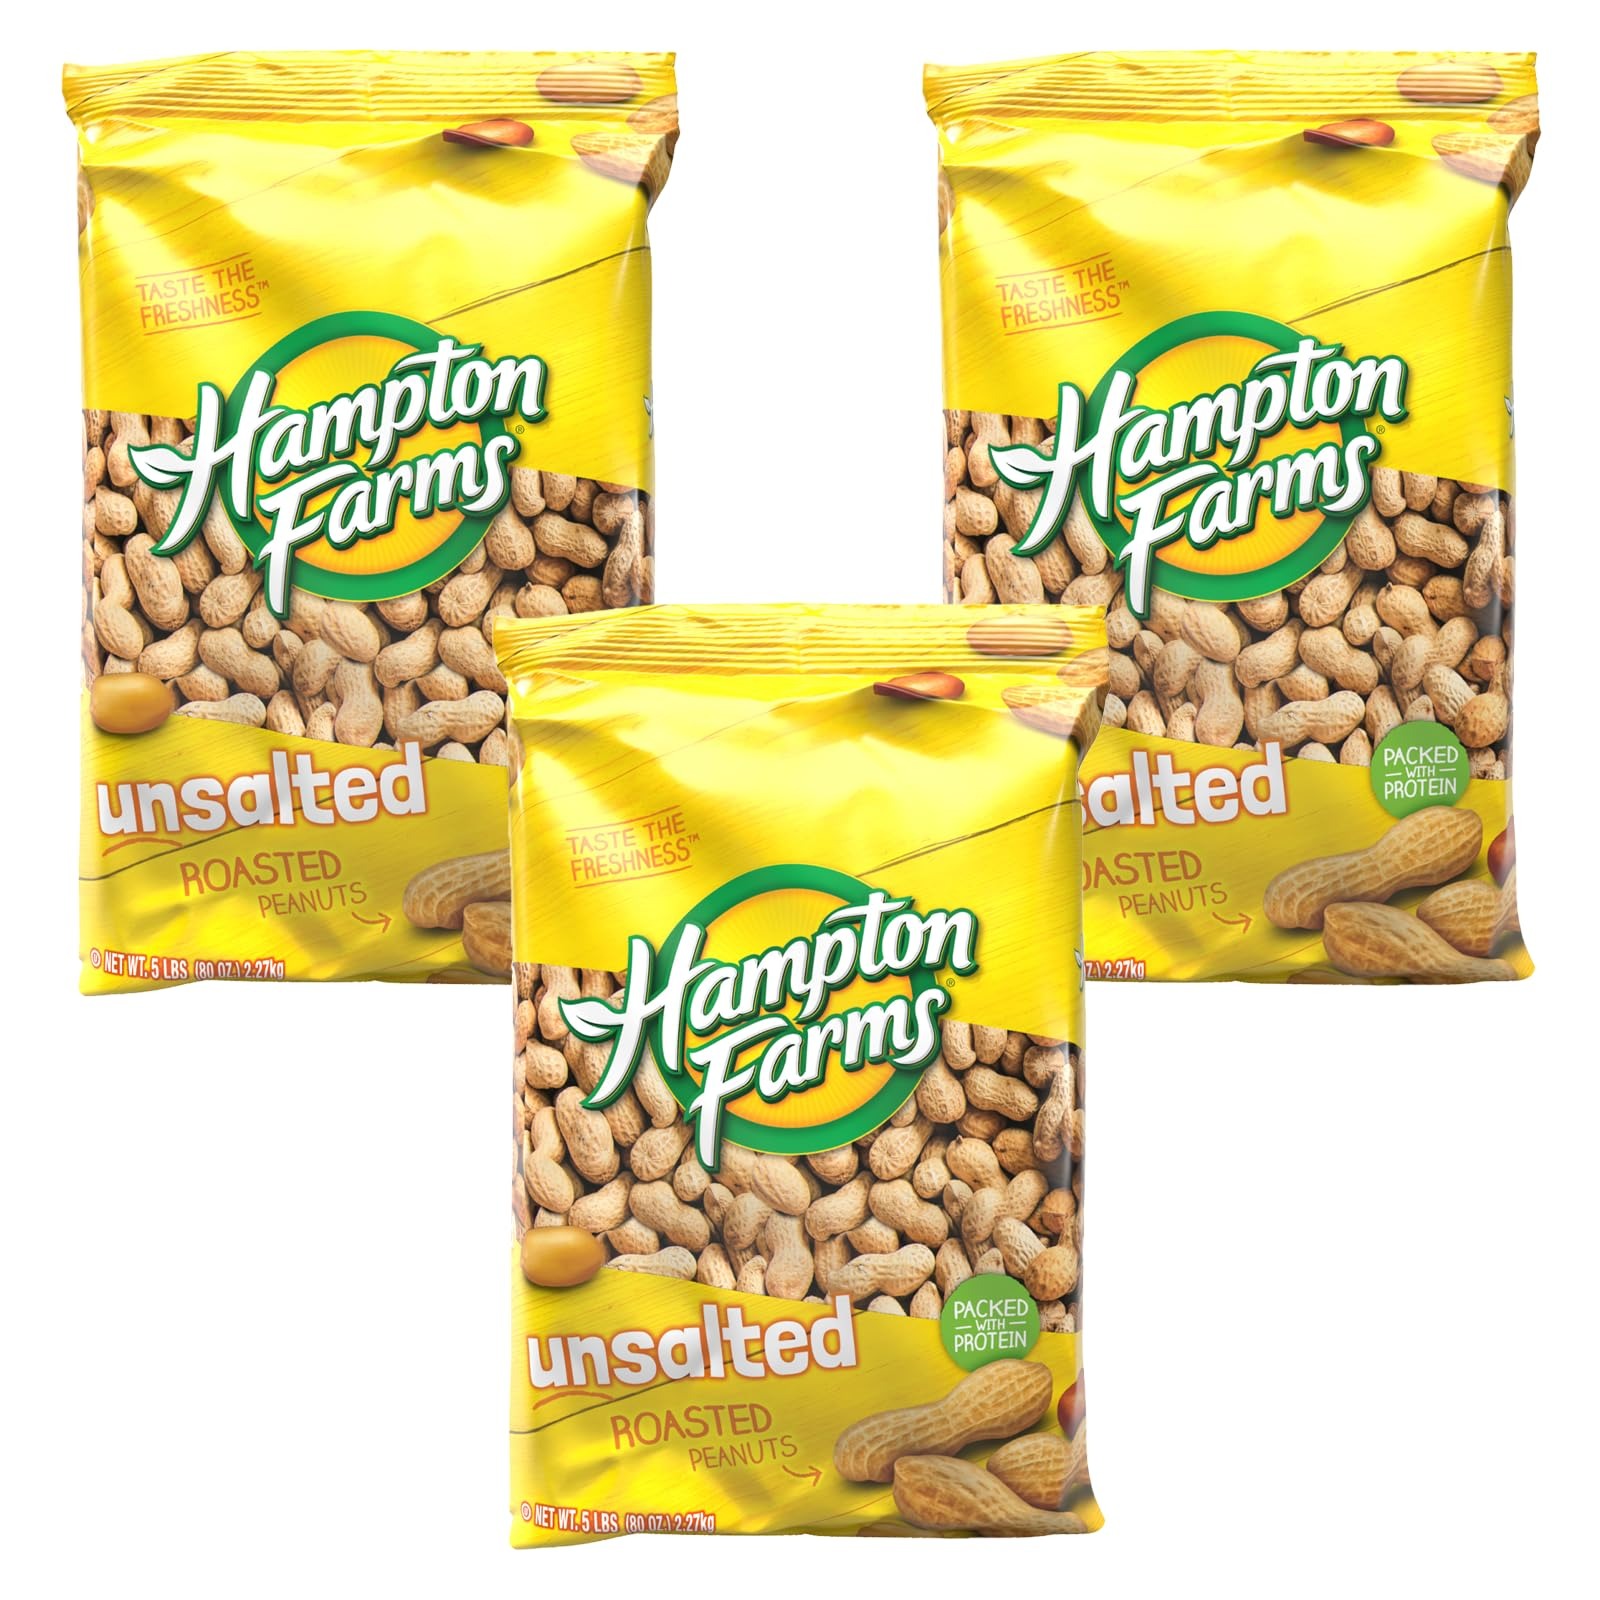
Item Name: Hampton Farms - USA Grown All-Natural - Fancy Roasted In-Shell Unsalted Peanuts - 5 lb. Bags - 3 Pack
Bullet Point 1: UNSALTED PEANUTS: Hampton Farms Unsalted In-Shell Peanuts are freshly roasted, low in sodium and packed with protein. They are even endorsed by the American Heart Association.
Bullet Point 2: PEANUT BENEFITS: Peanuts can help you get more nutrition in every bite, giving you more energy to live a more vibrant life. One serving contains over 30 vitamins and nutrients, is a good source of fiber and contains heart-healthy fats.
Bullet Point 3: MEANT TO BE SHARED: Unsalted peanuts are the perfect snack to be shared with party guests, event goers and even wildlife in your backyard! Squirrels and small birds can enjoy these peanuts as a fun treat on occasion.
Bullet Point 4: MLB PEANUT PROVIDER: Hampton Farms is the trusted provider of peanuts for all Major League Baseball teams and numerous sporting events making our peanuts synonymous with America's favorite past time.
Bullet Point 5: GROWING PEANUTS SINCE 1917: Over the past century, Hampton Farms has grown from a small family business into a family of businesses and is now the leading roaster of in-shell peanuts in the United States.
Value: 240.0
Unit: Ounce

Price: 22.9